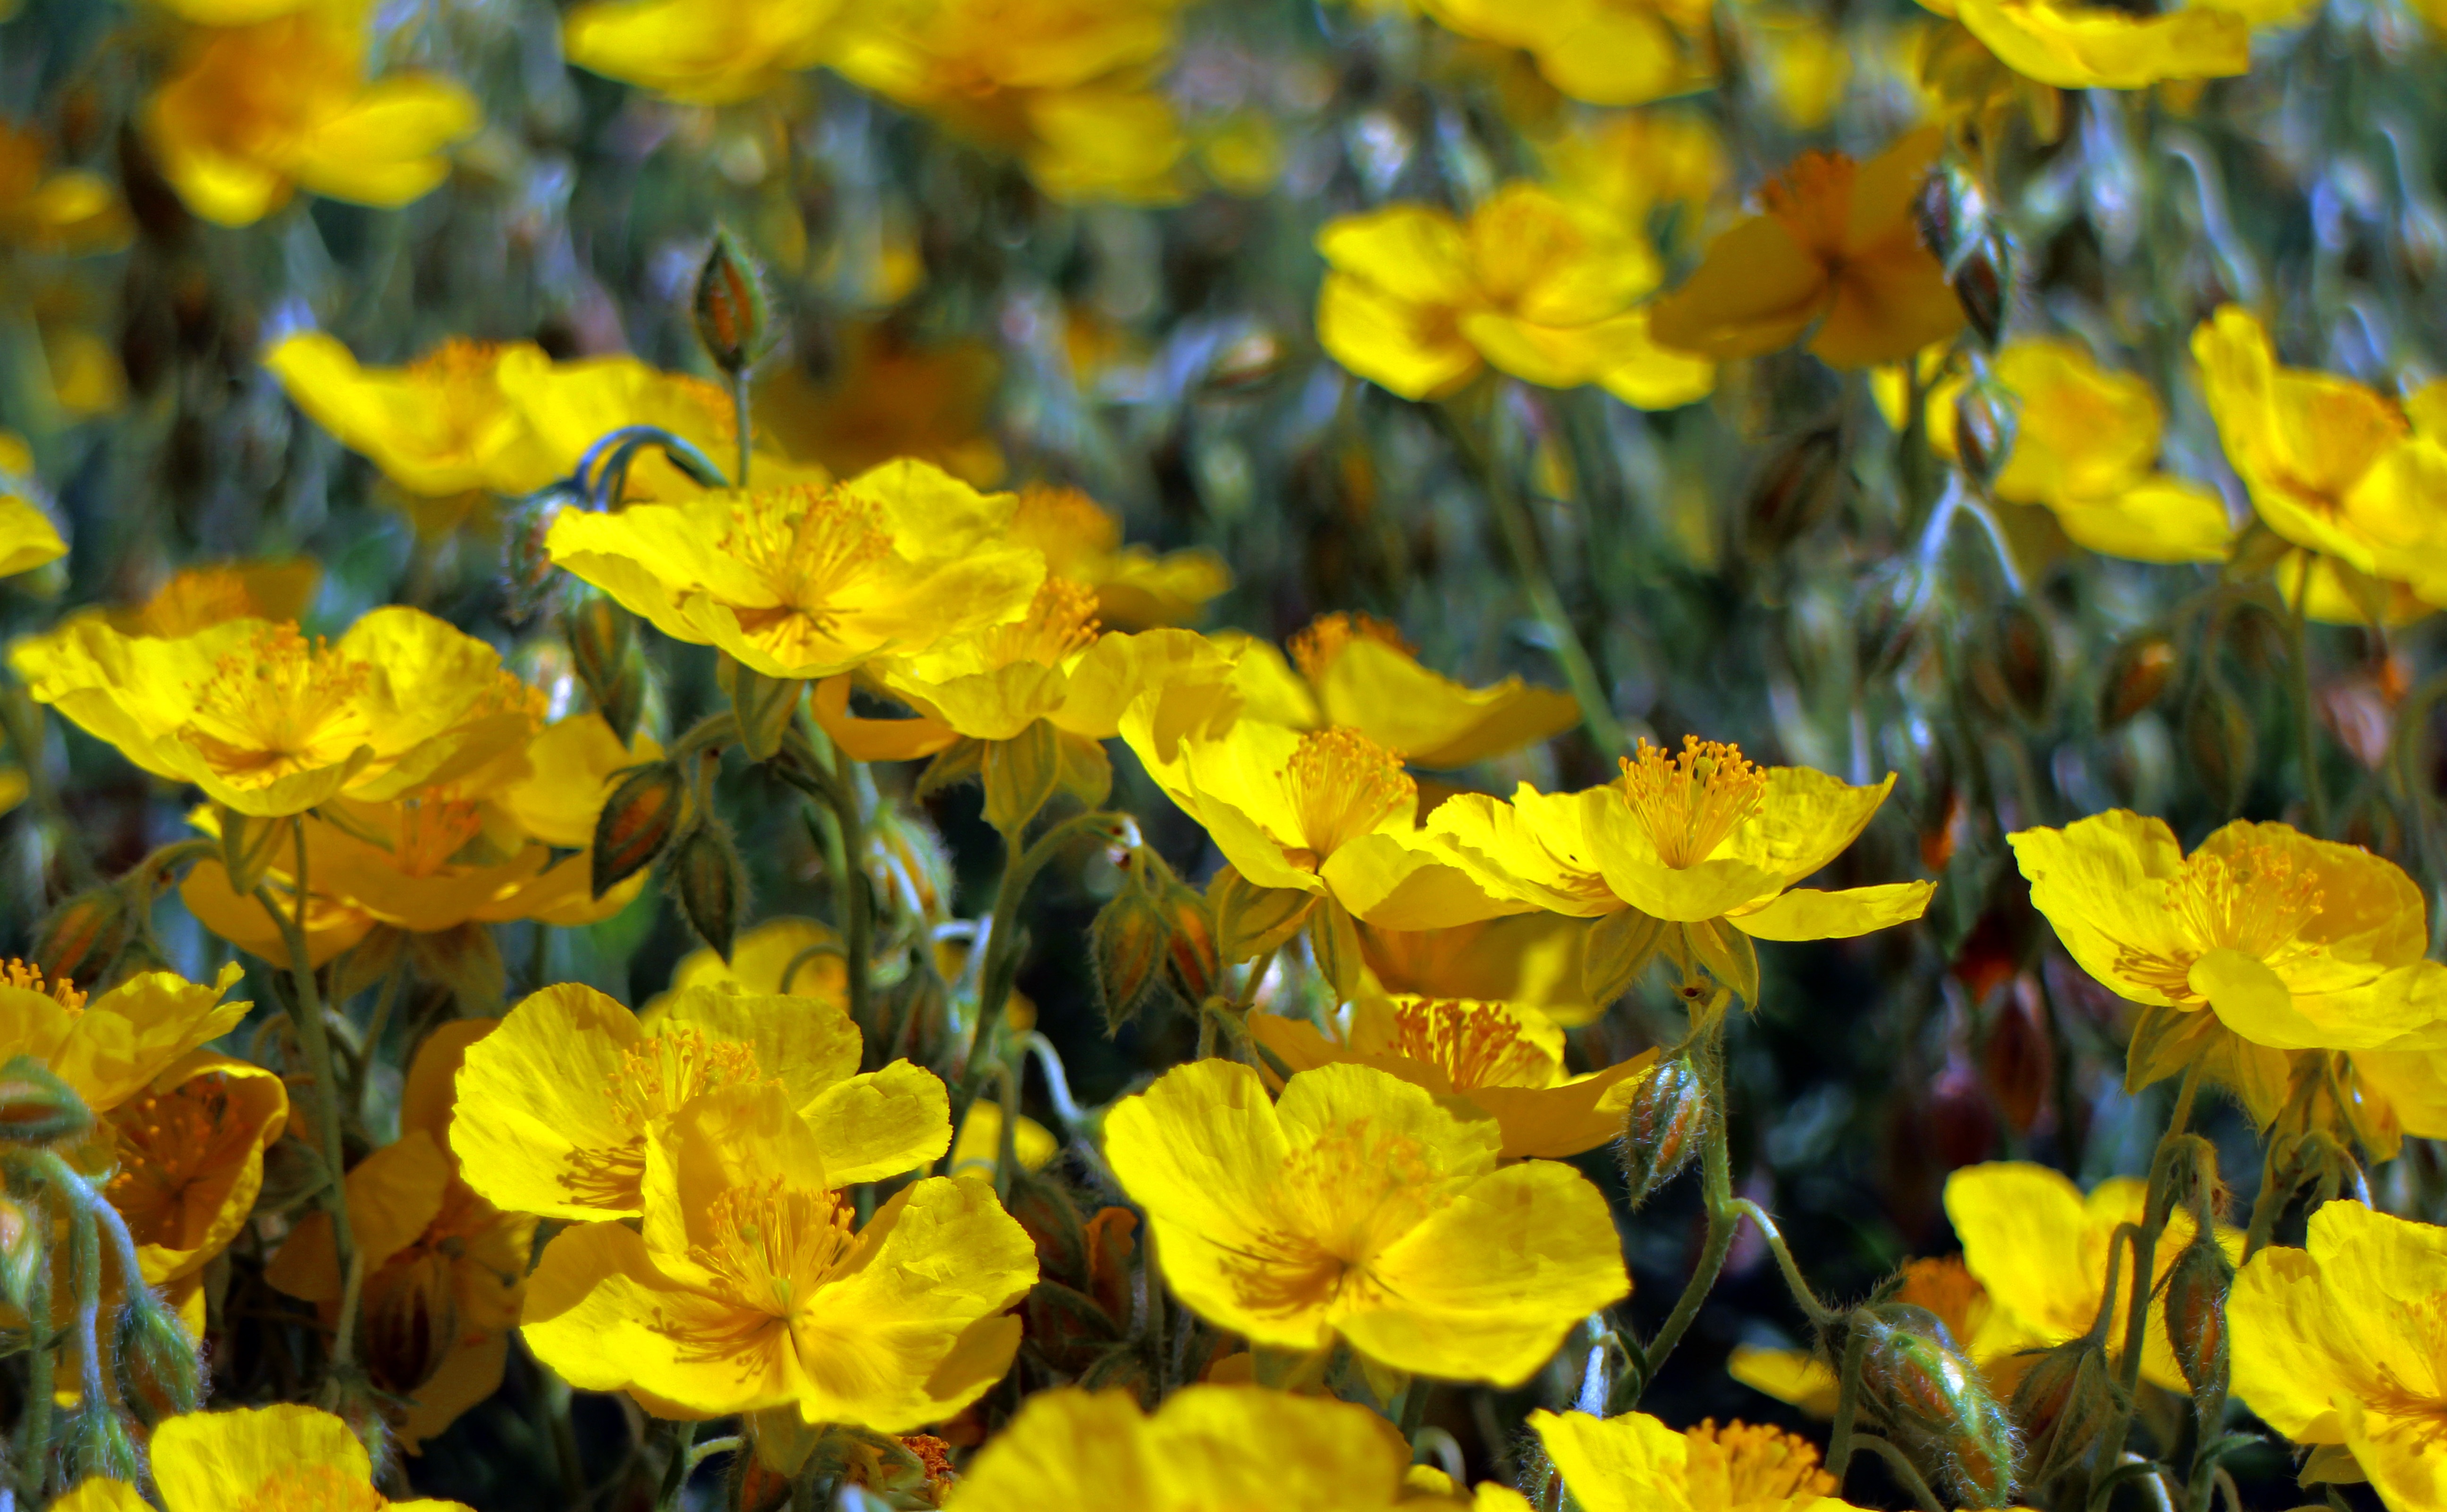
nature, blossom, plant, meadow, sunlight, leaf, flower, bloom, autumn, brown, botany, yellow, flora, wild flower, wildflower, shrub, rockrose, macro photography, flowering plant, land plant